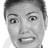
Emotion: sad